Frederick A. Kolster

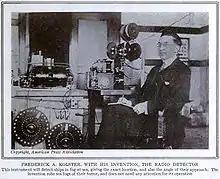
Frederick A. Kolster, was an electrical engineer and inventor.

Kolster worked at the National Bureau of Standards from 1911 to 1921. While at the NBS, he pioneered a number of developments in radio signal detection and radio compass work, including the Kolster Decremeter. In 1913, he convinced the Bureau of Lighthouses to install radio beacons at all important lighthouses and light ships. Kolster also patented in 1915 a radio direction finder, used in the subsequent World War I by U.S. destroyers at sea to locate German submarines.